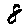
Label: 8